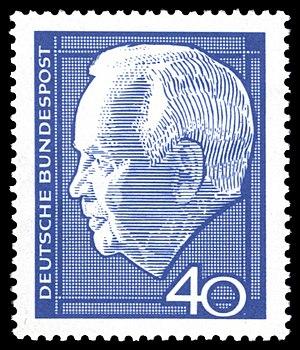
Les timbres-poste de l'Allemagne fédérale de 1964, émis par la Deutsche Bundespost, administration publique des services postaux ouest-allemands, se composent de quarante-quatre timbres commémoratifs et de huit timbres d'usage courant.